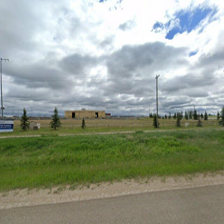
Label: streetView